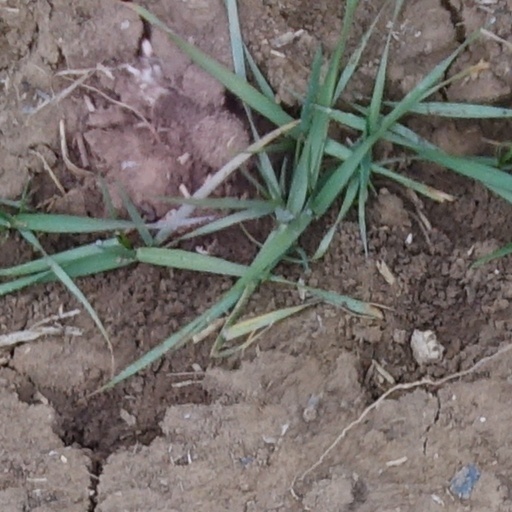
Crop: wheat